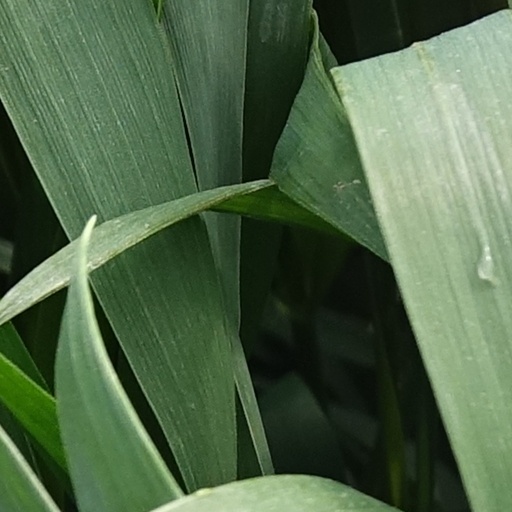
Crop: wheat